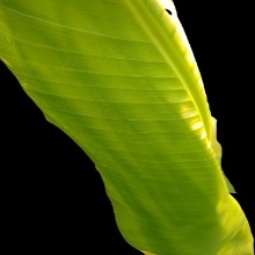
Label: Zinc